Pseudoxenodon macrops

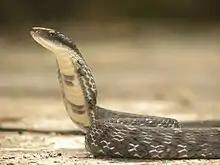
False cobra "Pseudoxenodon macrops" in Arunachal Pradesh, India

"P. macrops" is a fairly variable species with brownish and almost blackish shades with short crossbars.